Lisburn railway station

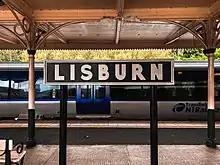
Lisburn Station platform sign

It has been renovated, with a new waiting area on platform 1, new toilets and vending machines. In addition, on platforms 2 and 3, a coffee shop operates on weekday mornings, to accommodate commuters travelling towards Belfast Grand Central. To make the station more accessible, lifts have been installed on each platform.